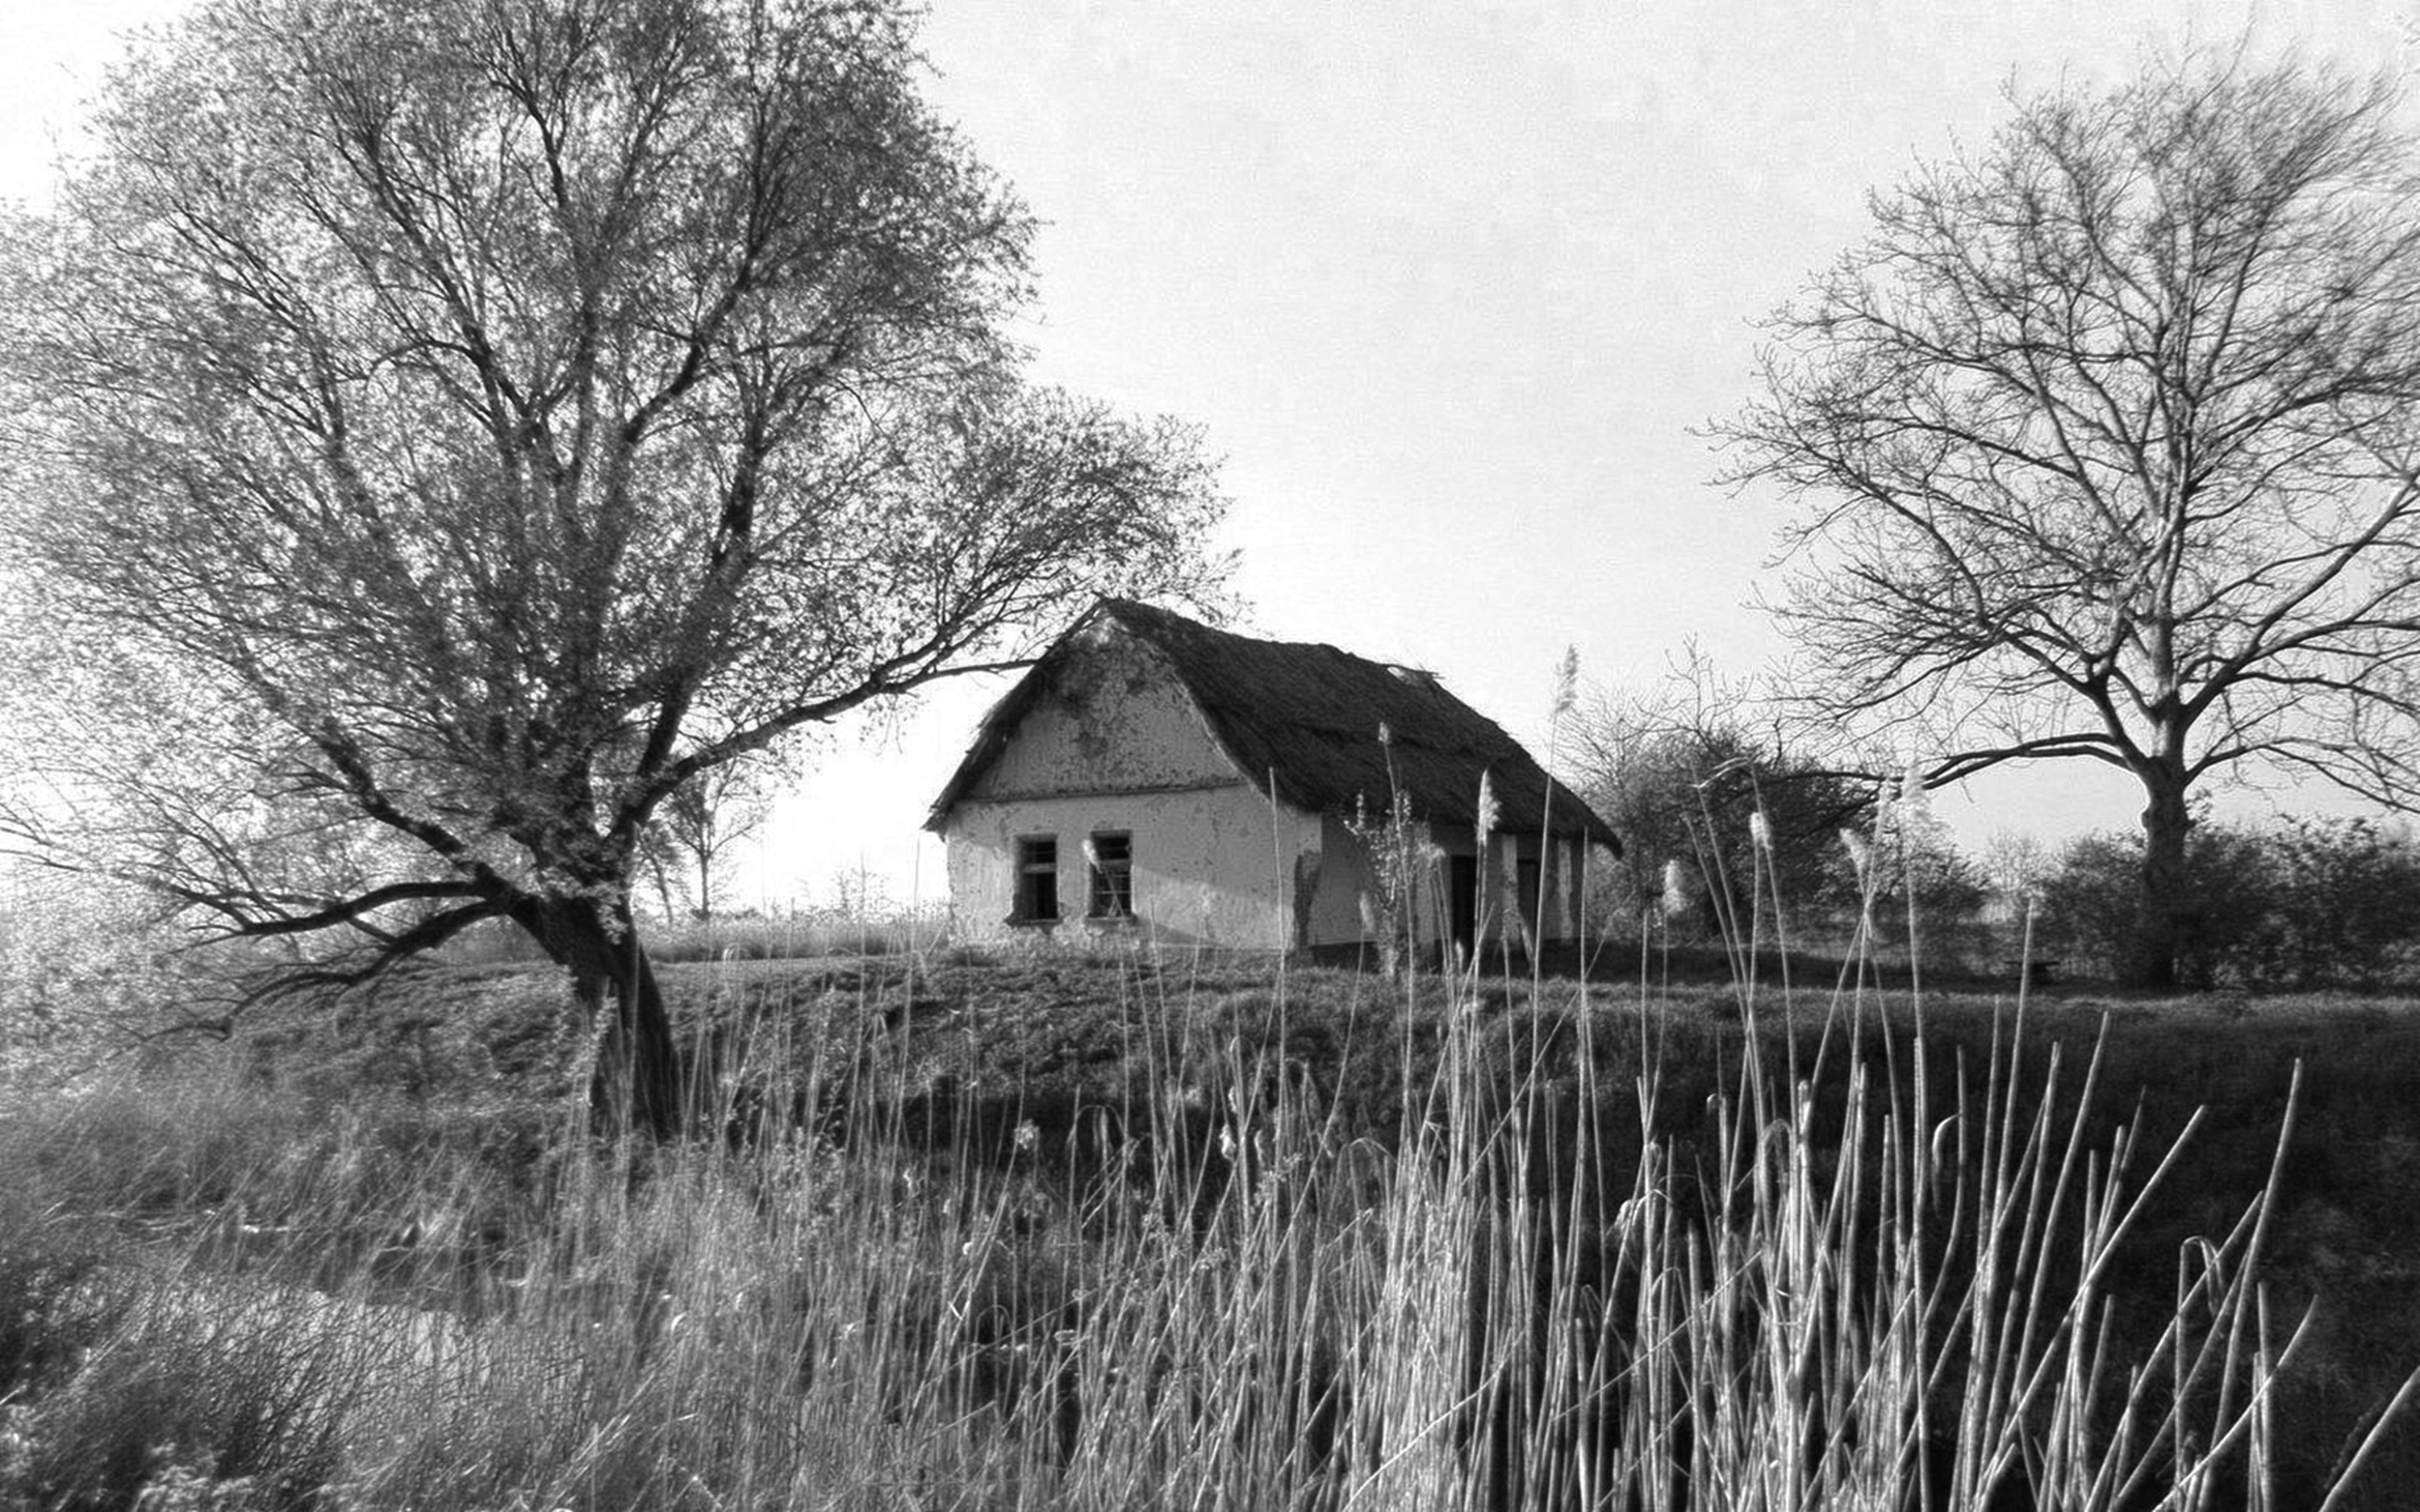
black, white, plant, building, sky, window, natural landscape, tree, house, wood, land lot, black and white, style, grass, cottage, plain, landscape, Tints and shades, grassland, monochrome photography, monochrome, pasture, prairie, twig, field, hut, winter, shack, croft, farmhouse, home, roof, farm, barn, plantation, fence, shed